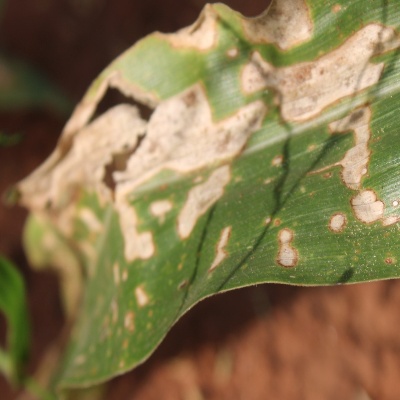
Crop: Maize
Condition: leaf blight